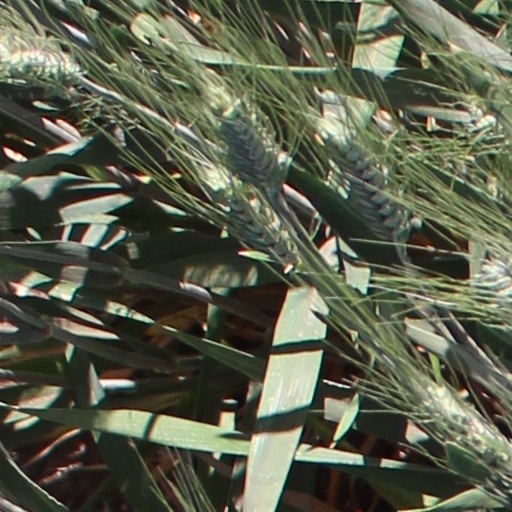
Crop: wheat